Konica Minolta

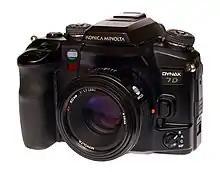
Digital "Dynax 7D" by Konica Minolta

It was not until late 2004 (after the merger with Konica) that they launched the Dynax/Maxxum/α 7D, a digital SLR based on the very successful Dynax/Maxxum 7 35 mm SLR body. The unique feature of this camera is that it features an in-body Anti-Shake system to compensate for camera shake. However, by 2004 Canon and Nikon had a whole range of digital SLR cameras and many serious photographers had already switched, thus leading Konica Minolta to withdraw from the market and transfer assets to Sony. The only two Konica Minolta digital SLRs to reach production before the company's withdrawal were the Dynax/Maxxum 7D and the Dynax/Maxxum 5D (which is an entry-level model that shared the 7D's sensor and Anti-Shake technology).